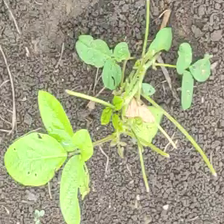
Weed species: Asian_Pigeonwings_(Clitoria Ternatea)